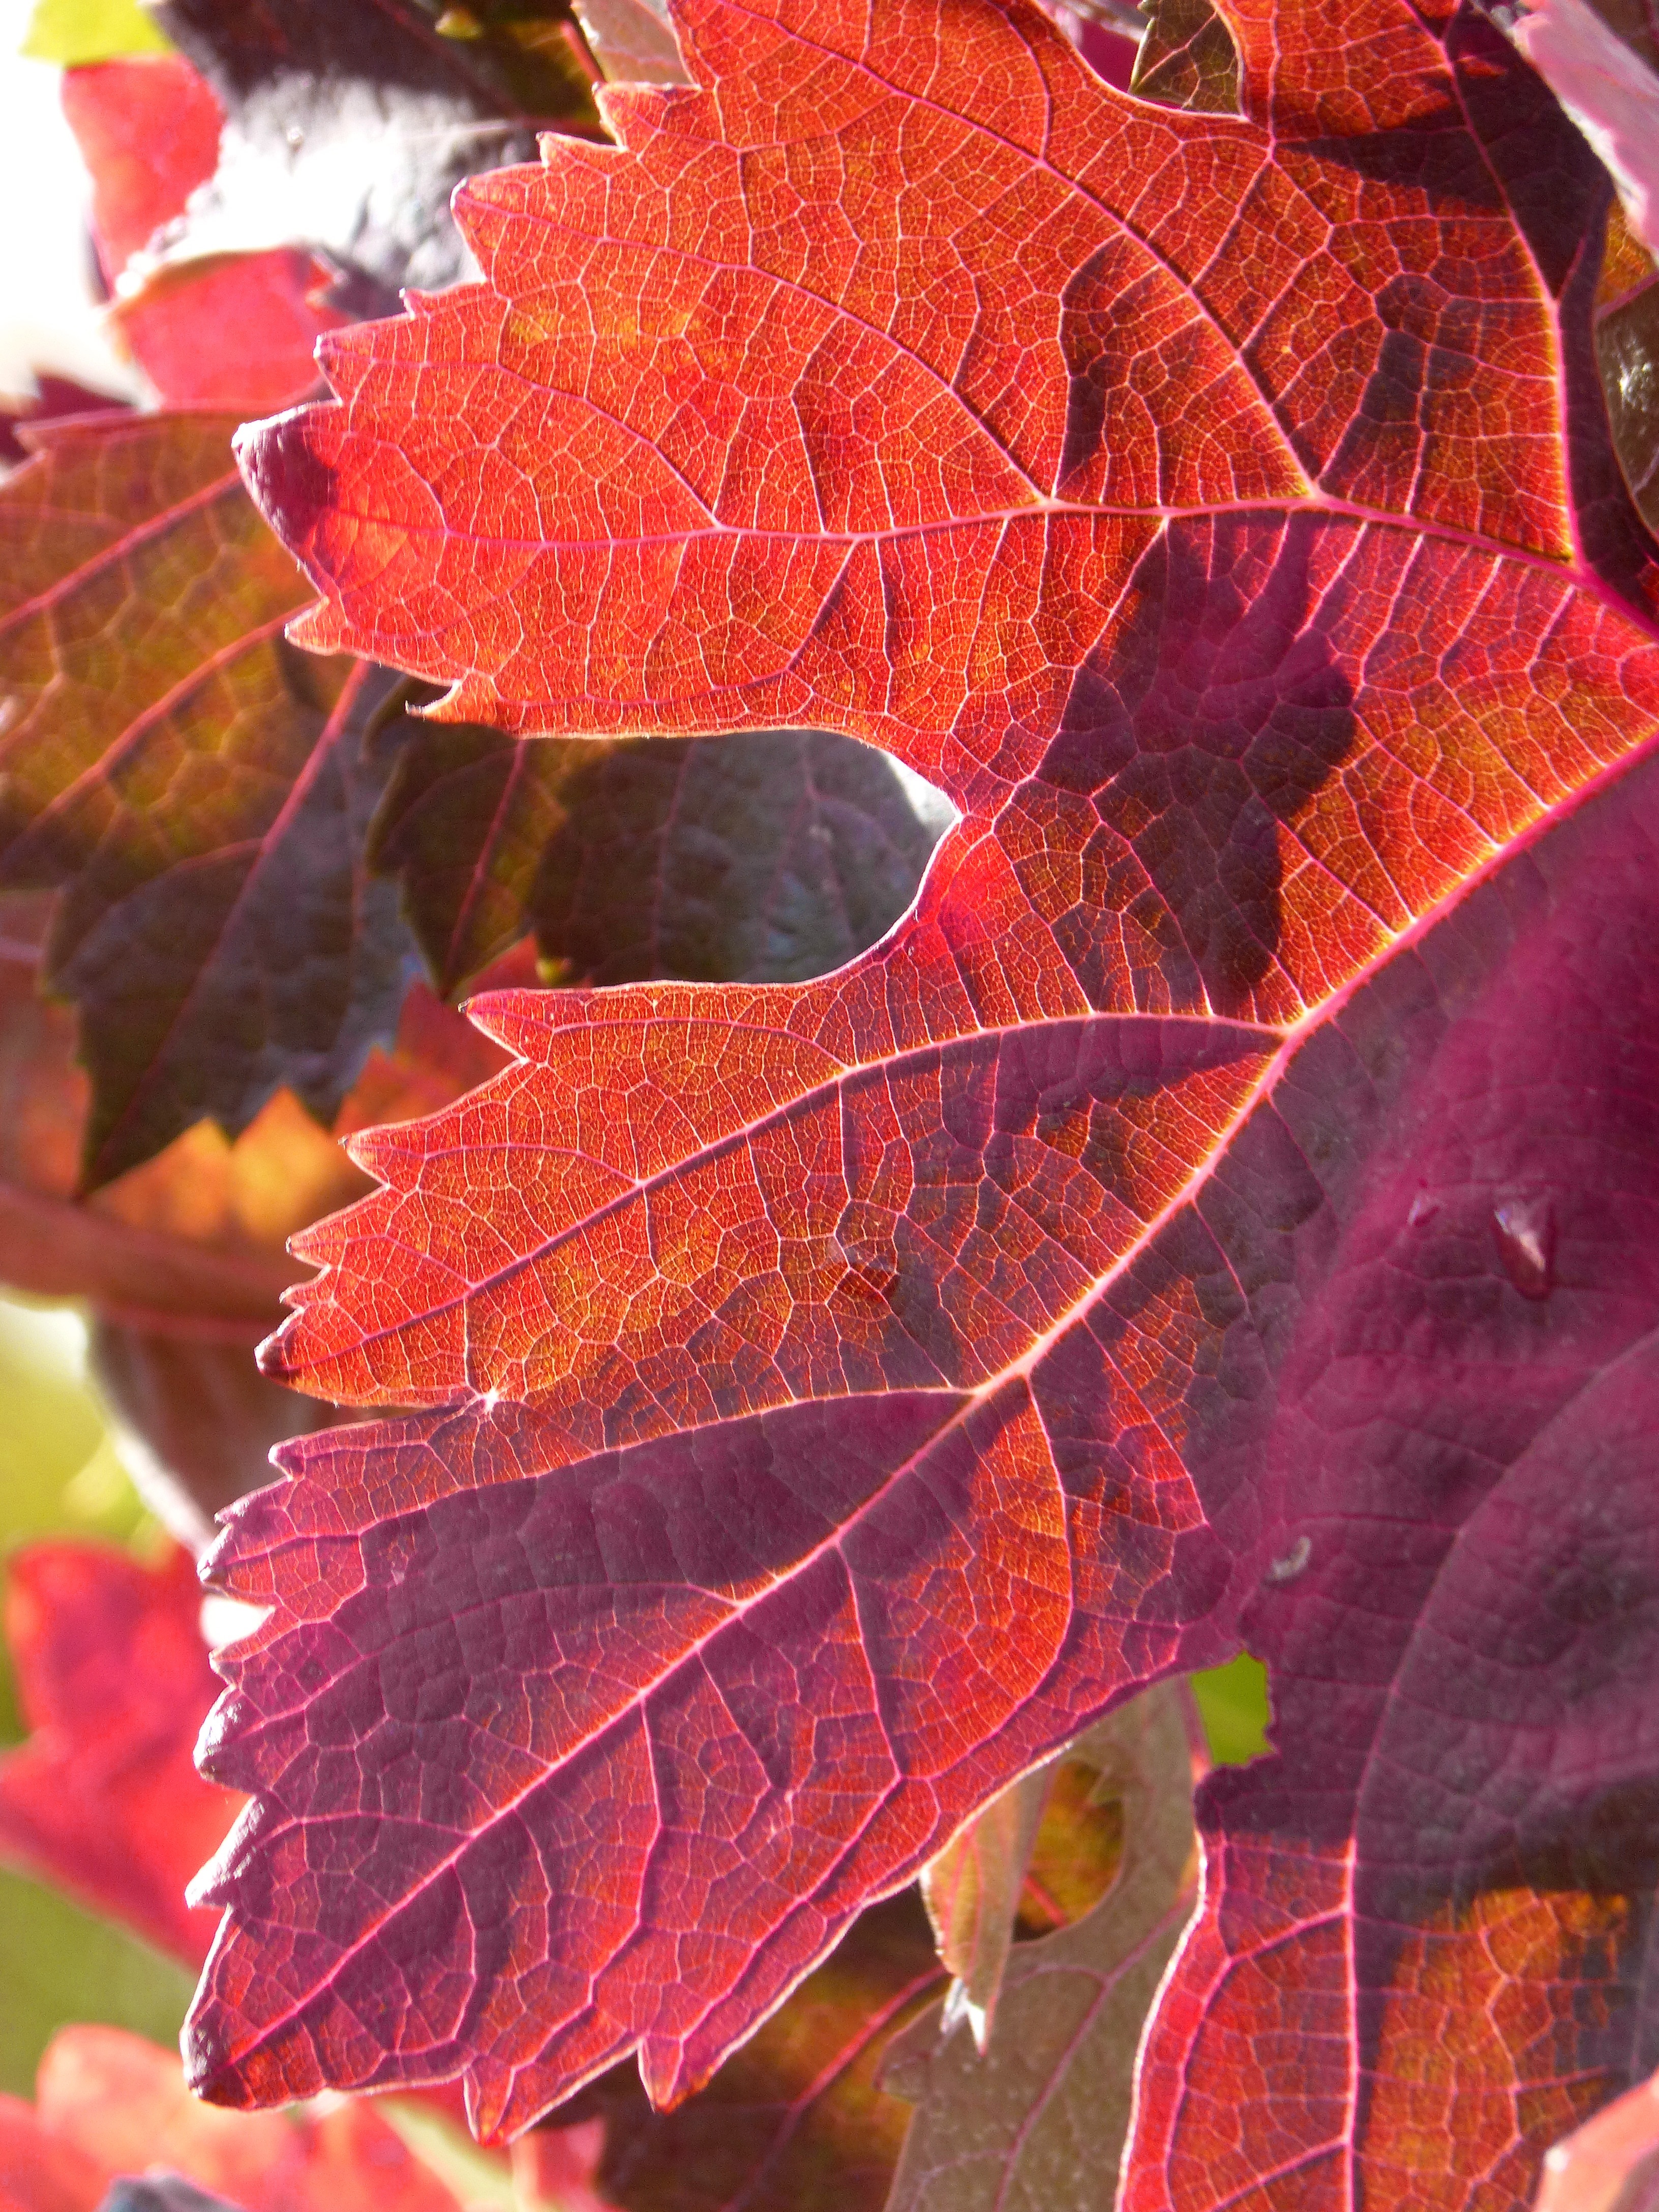
tree, branch, plant, vine, leaf, flower, petal, red, autumn, season, maple tree, maple leaf, backlight, october, red leaf, flowering plant, vine leaf, woody plant, land plant